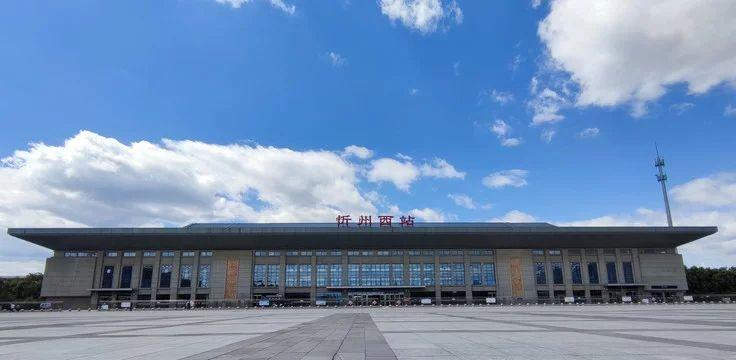
地标名称：忻州西站
所在城市：忻州市·忻府区